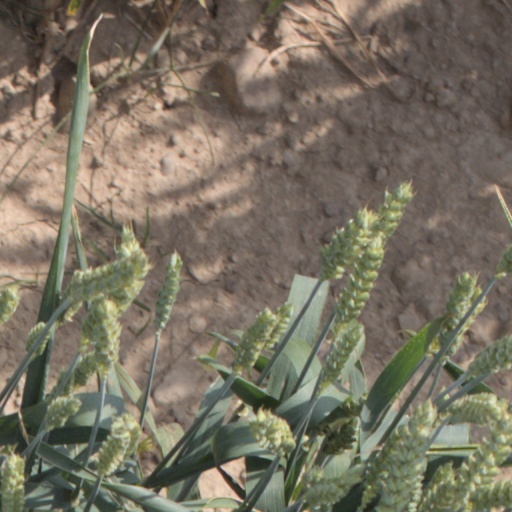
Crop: wheat